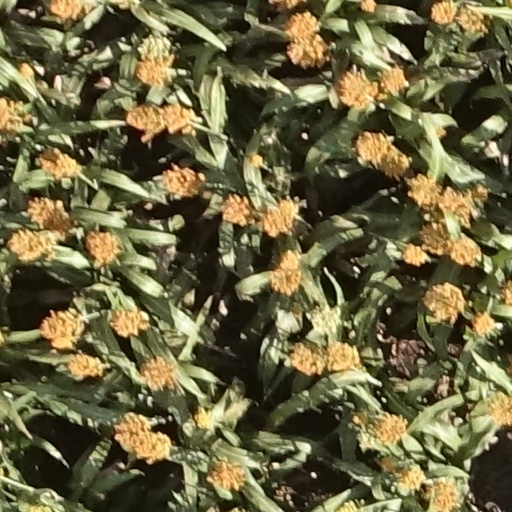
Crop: sorghum